Free Republic of the Congo

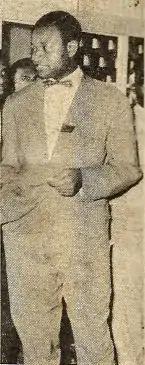
Alphonse Songolo

By 10 January, Stanleyville forces had occupied northern Katanga as far in as Manono without facing resistance. Gizenga's authority was also established over the Sankuru District of Kasai Province. Around then, control had been consolidated in Goma and the northern Kivu region. All local political prisoners were released. Fear of another Belgian-supported invasion from Ruanda led to an exchange of fire on 12 January over the border between Goma and Gisenyi. The rival government reached its greatest territorial extent on 24 February when some of its forces briefly earned the allegiance of the Luluabourg garrison.